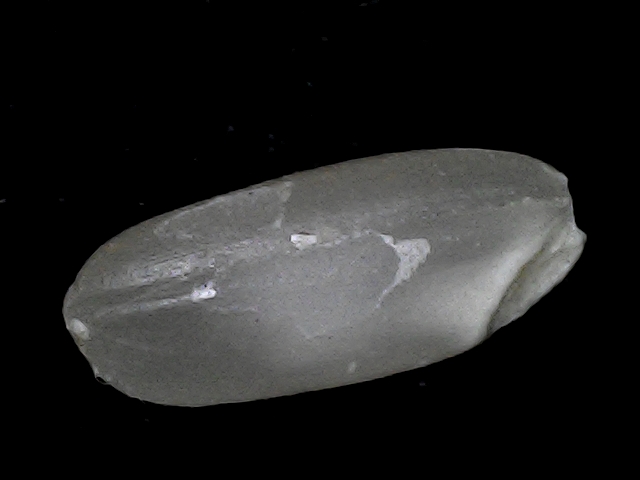
Rice variety: BD52